Odds Against Tomorrow

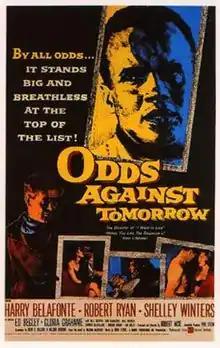
Theatrical release poster

Odds Against Tomorrow is a 1959 American film noir produced and directed by Robert Wise and starring Harry Belafonte, Robert Ryan and Ed Begley. Belafonte selected Abraham Polonsky to write the script, which is based on a novel of the same name by William P. McGivern. Blacklisted in those years, Polonsky had to use a front and John O. Killens was credited. Polonsky's screenwriting credit was restored in 1996 in his own name.